Airborne ground surveillance

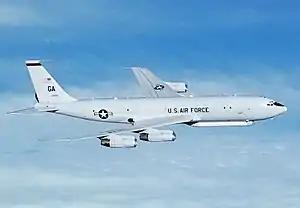
A U.S. Air Force E-8C Joint STARS, in flight.

Airborne ground surveillance (AGS) refers to a class of military airborne radar system (Surveillance aircraft) used for detecting and tracking ground targets, such as vehicles and slow moving helicopters, as opposed to Airborne early warning and control, whose primary role is detecting and tracking aircraft in flight. Antenna beam width should be very small to enhance resolution. This antenna size limitation demands high frequency (GHz range) of operation, to be operated in this mode. AGS radar is typically a medium or low power radar. It includes both maritime and land surveillance. Today, UAVs perform this operation, which often uses optical aids for surveillance.